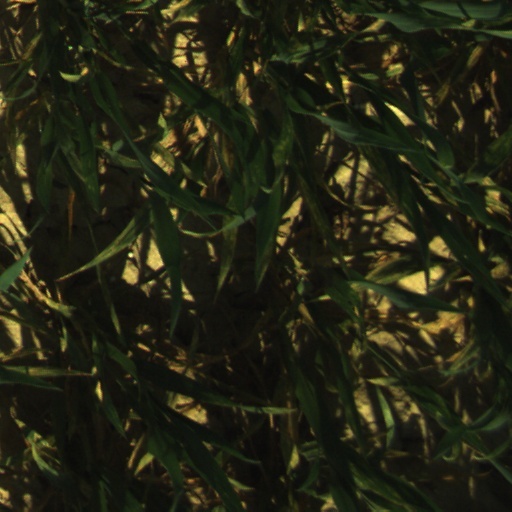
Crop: wheat